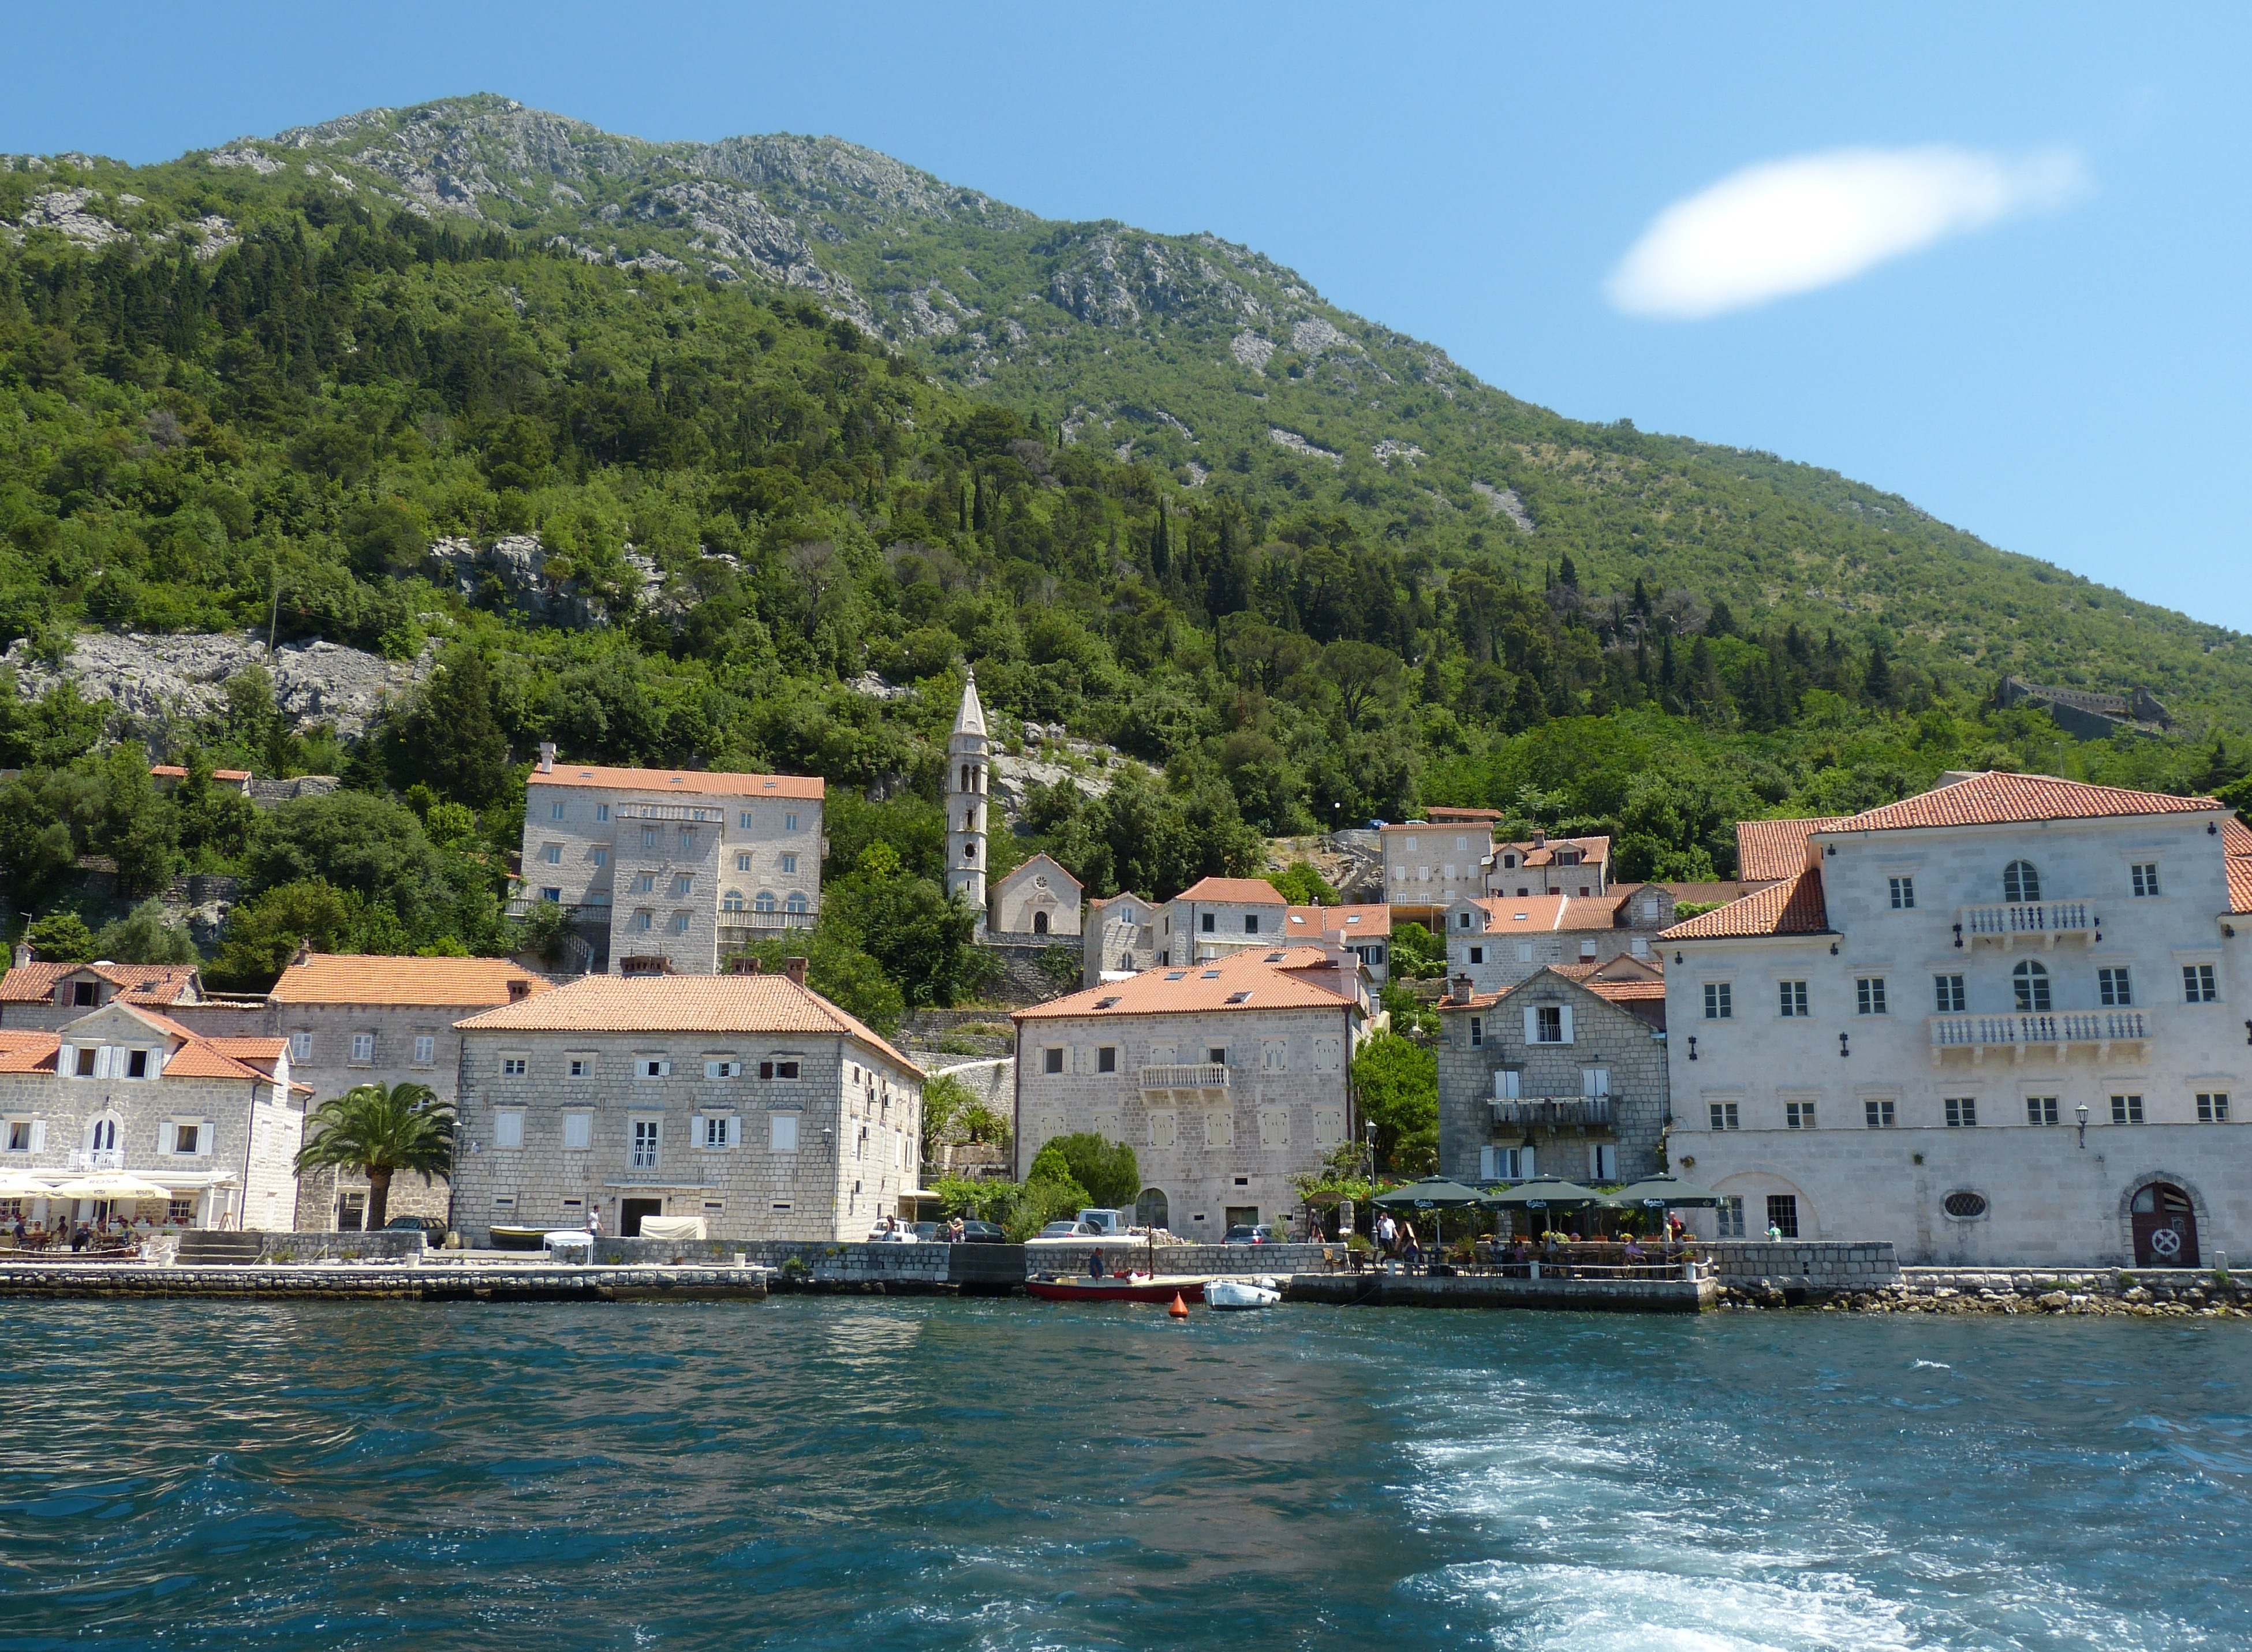
sea, coast, mountain, lake, town, river, mountain range, vacation, village, mediterranean, bay, church, old town, estate, historically, baroque, montenegro, kotor, adriatic sea, perast, balkan